Karolína Kurková

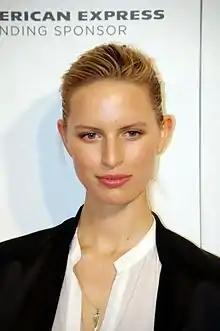
Kurková in 2011

Karolína Kurková (born 28 February 1984) is a Czech model known for her work as a former Victoria's Secret Angel and "Vogue" cover star. Mario Testino praised the "proportions of her body and her face, as well as her energy level", which he said "ma[de] her a model who could fit almost into any moment". "Vogue" editor Anna Wintour called her the "next supermodel".